Presidential elections in Singapore

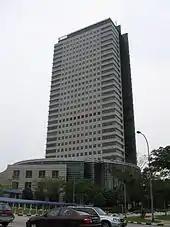
The JTC Summit, the present headquarters of JTC Corporation (formerly the Jurong Town Corporation). Andrew Kuan, an unsuccessful potential candidate in the 2005 presidential election, was a former CFO of the JTC.

The President holds office for a term of six years from the date on which he assumes office. The office of President becomes vacant when the term of the incumbent expires, or before this event if, among other things, the President dies, resigns, or is removed from office for misconduct or mental or physical infirmity. If the office of President falls vacant before the incumbent's term expires, a poll for an election is to be held within six months. In other cases, the election must take place not more than three months before the date of expiration of the incumbent's term of office. Article 17A(1) of the Constitution provides that "[t]he President is to be elected by the citizens of Singapore in accordance with any law made by the Legislature". The Presidential Elections Act lays out the election procedure in Singapore.